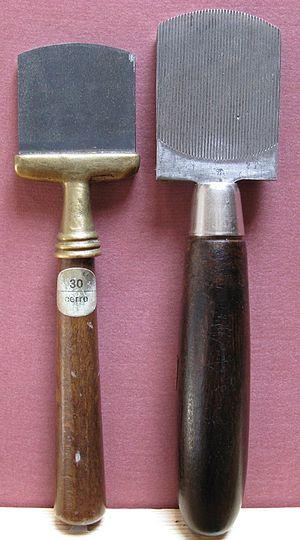
Berceau